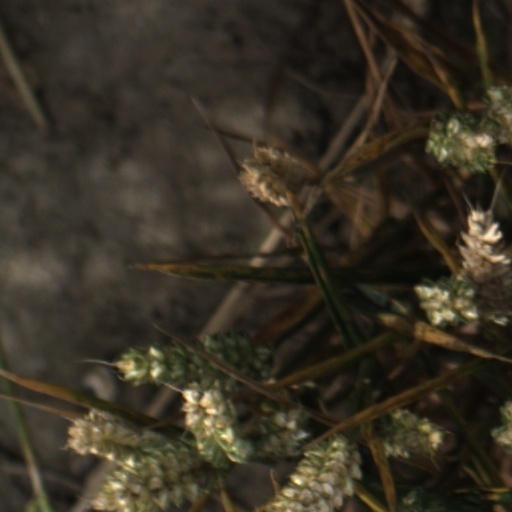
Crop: wheat